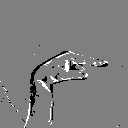
ASL letter: g